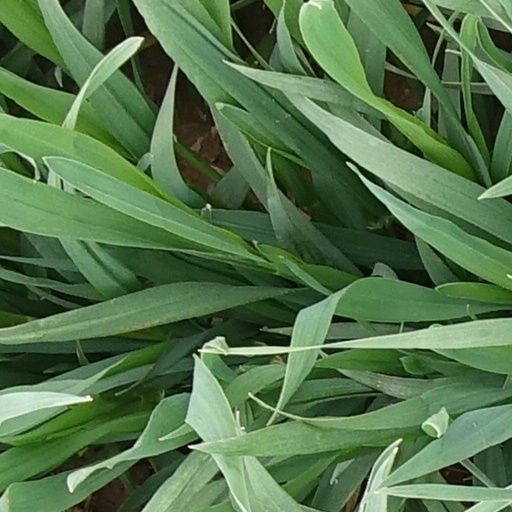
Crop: wheat